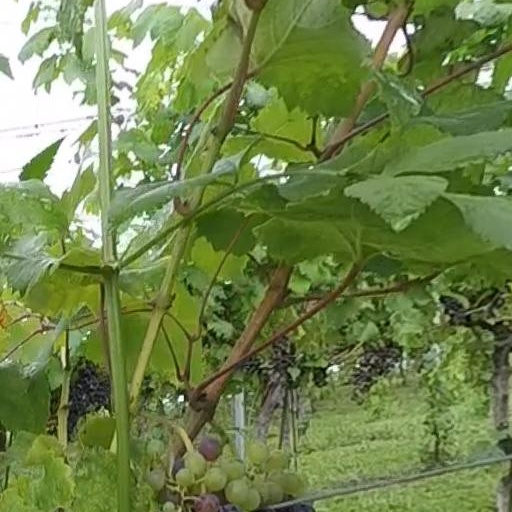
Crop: grape